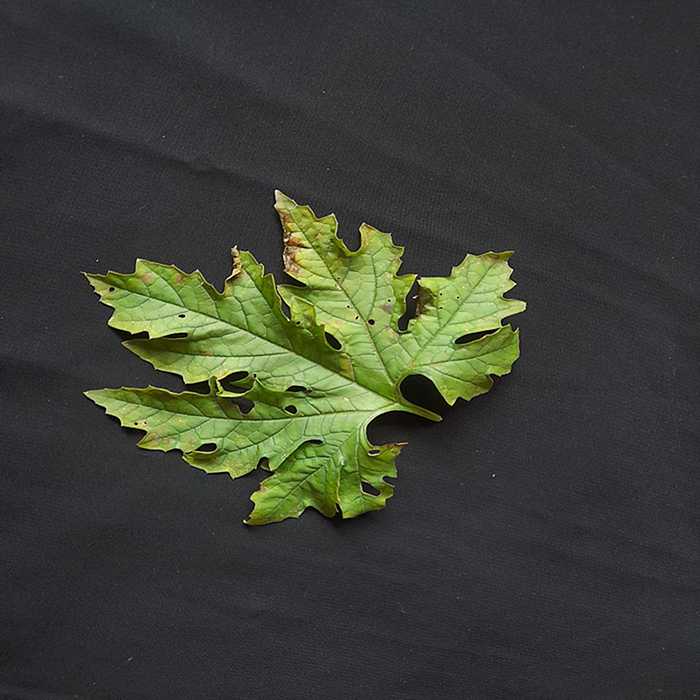
Plant: Bitter Gourd
Label: Downey mildew